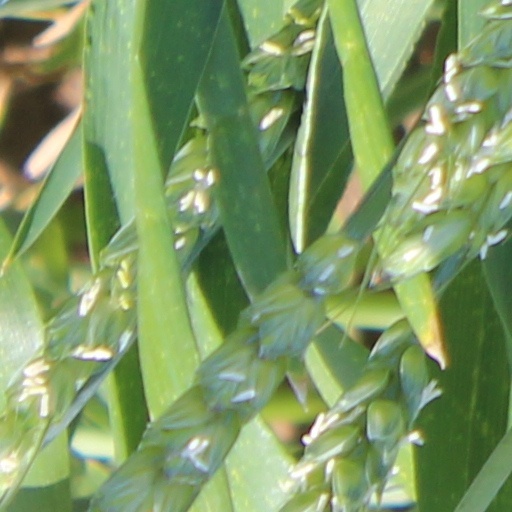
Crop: wheat